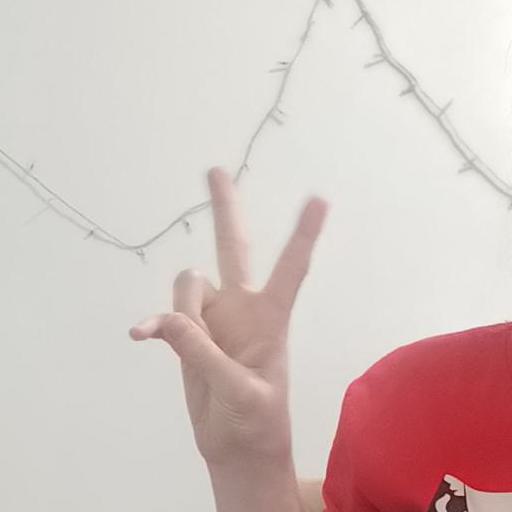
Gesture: peace